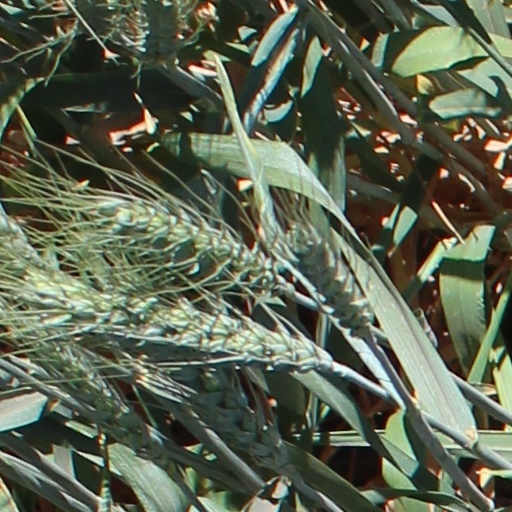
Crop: wheat